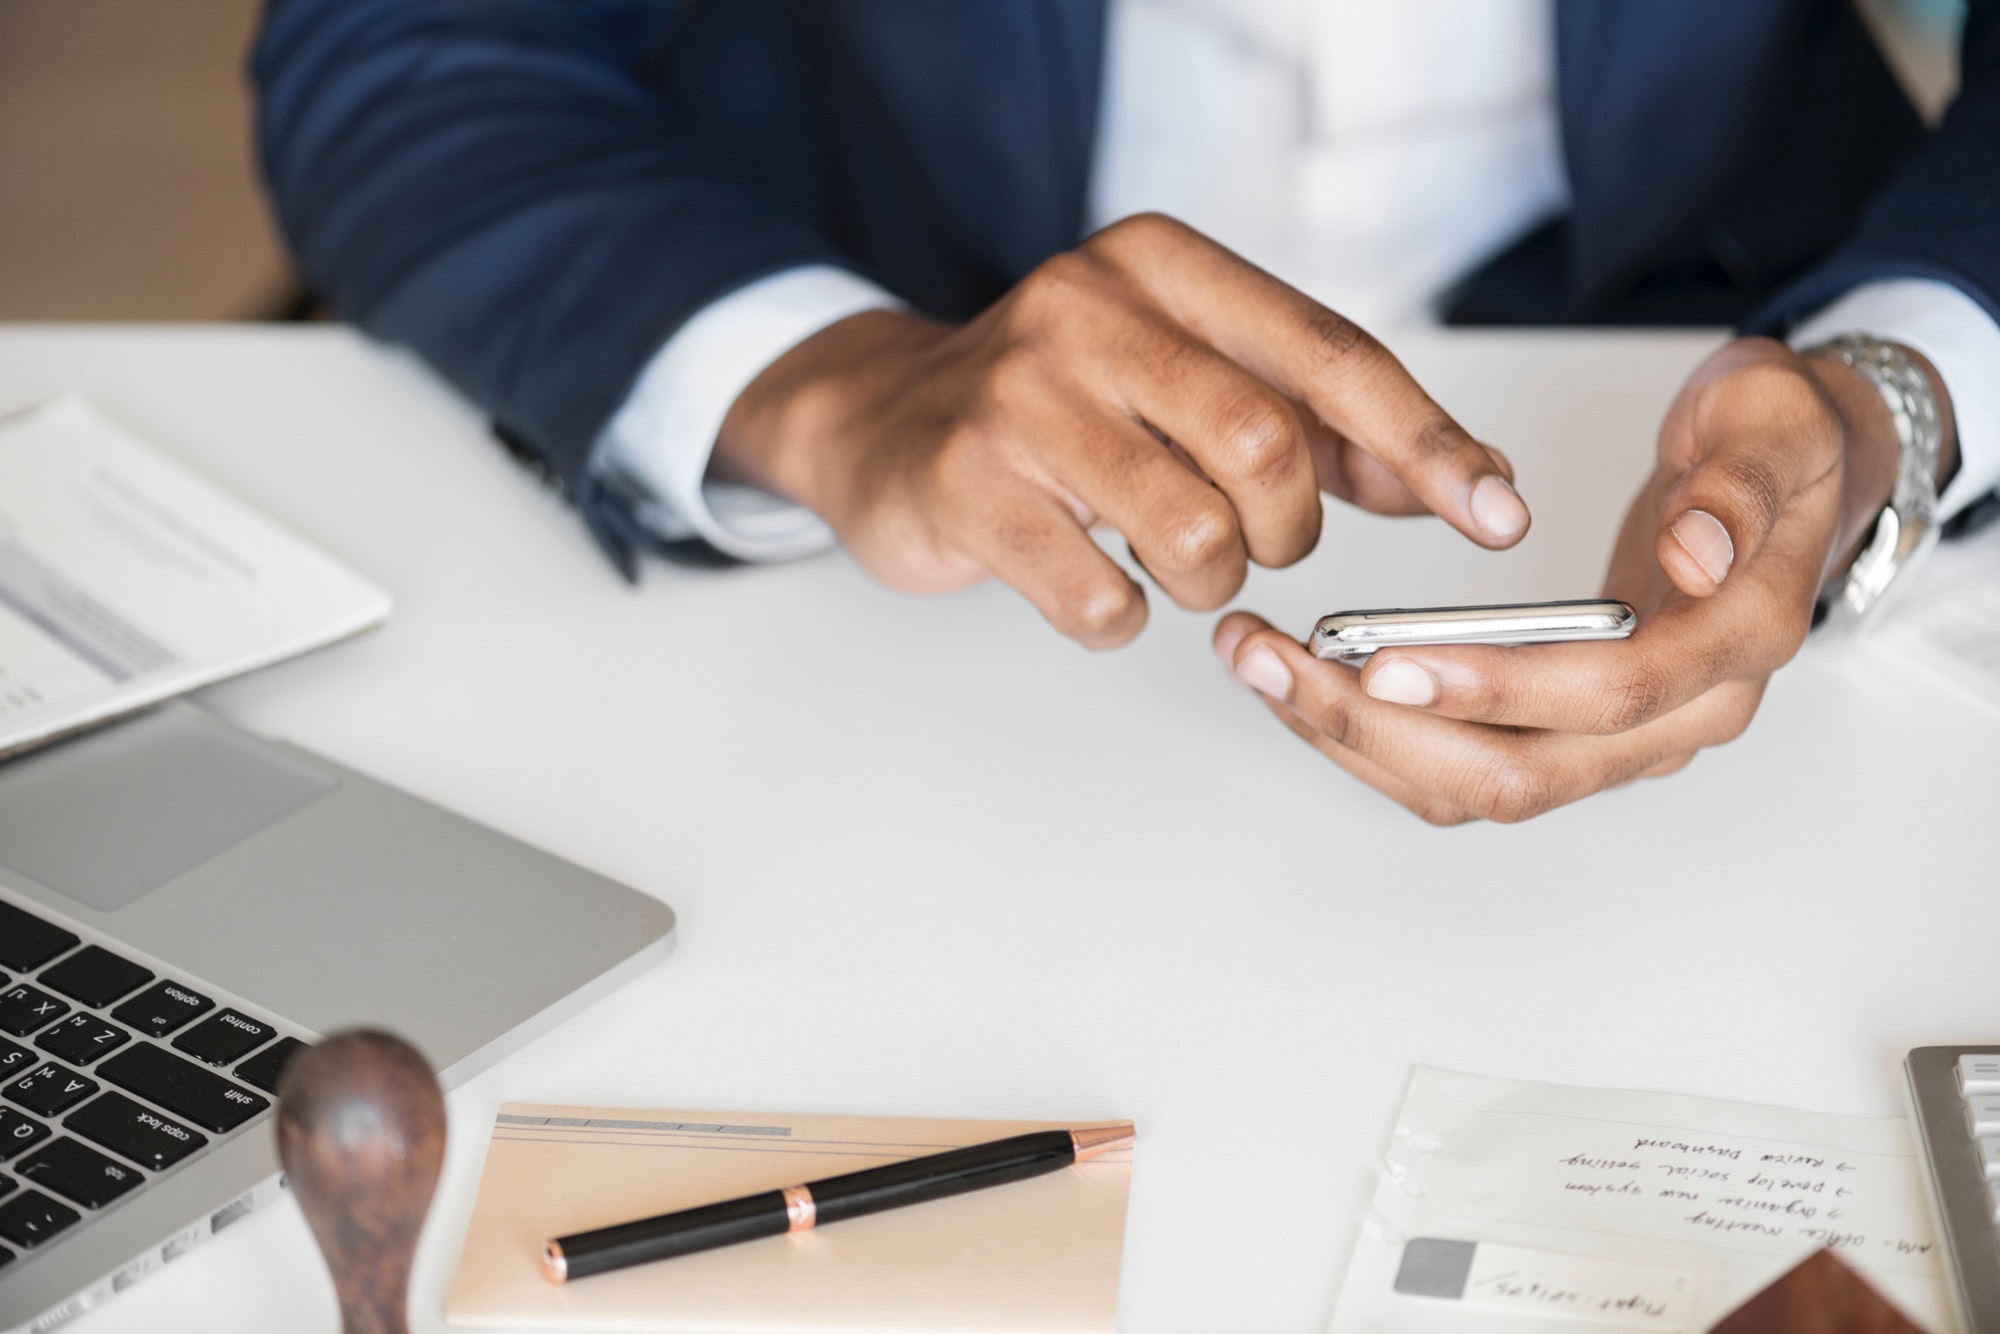
product, hand, design, finger, nail, font, white collar worker, job, businessperson, business, gesture, management, stock photography, collaboration, employment, paper